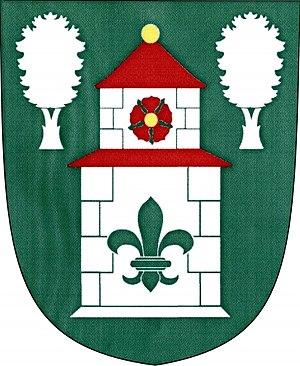
Chroboly est une commune du district de Prachatice, dans la région de Bohême-du-Sud, en République tchèque. Sa population s'élevait à 538 habitants en 2018.